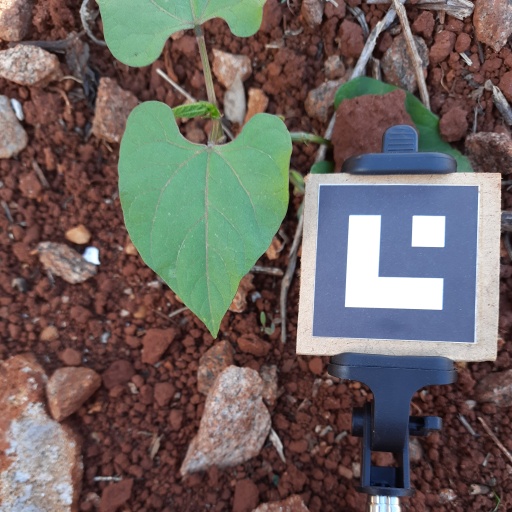
Observations: flat surface, no eating holes, under shade